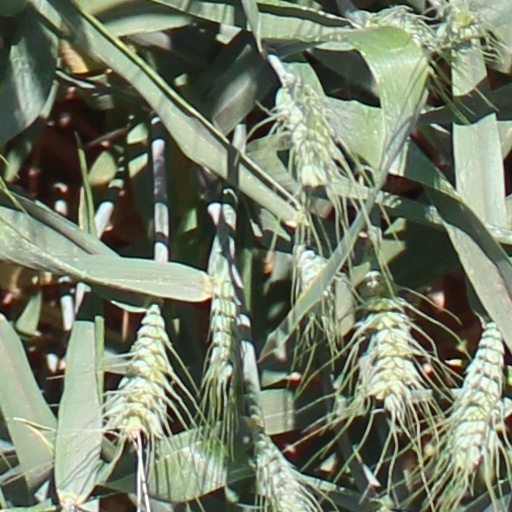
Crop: wheat